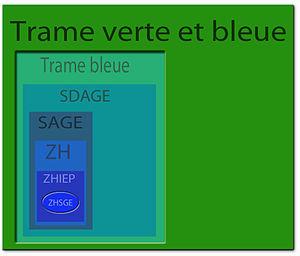
En France, la loi Grenelle II (de 2010) confirme la Trame verte et bleue. Dans cette trame la trame bleue intègre les zones humides, qui relèvent des SDAGE (Schémas directeurs d'aménagement et de gestion des eaux). Dans les SDAGE, les cours d'eau et leur bassin versants relèvent d'un SAGE (Schéma d'aménagement et de gestion des eaux). Une autre loi, la loi sur le développement des territoires ruraux («
La loi « Grenelle II », ou loi nᵒ 2010-788 du 12 juillet 2010 portant engagement national pour l'environnement est la loi française qui complète, applique et territorialise une loi votée l'année précédente, dite « Loi Grenelle I » ;
En France, la trame verte et bleue désigne officiellement depuis 2007 un des grands projets nationaux français issus du Grenelle de l'Environnement. Elle est constituée de l'ensemble du maillage des corridors biologiques, des « réservoirs de biodiversité », les aires protégées sont essentielles à ces continuités.